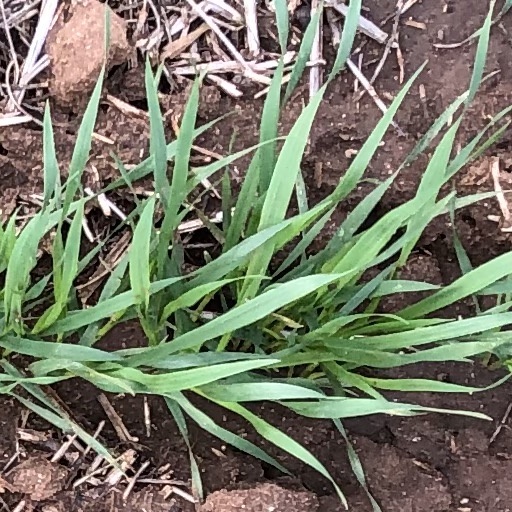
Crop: wheat